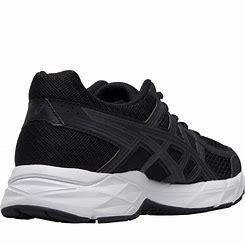
Brand: Asics
Model: Gel Contend 4